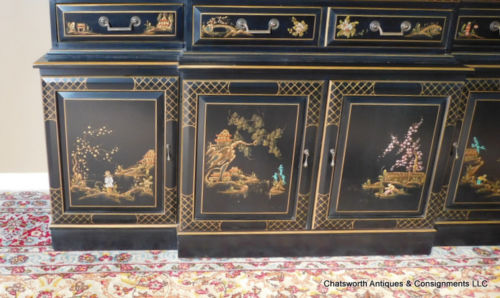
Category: cabinet